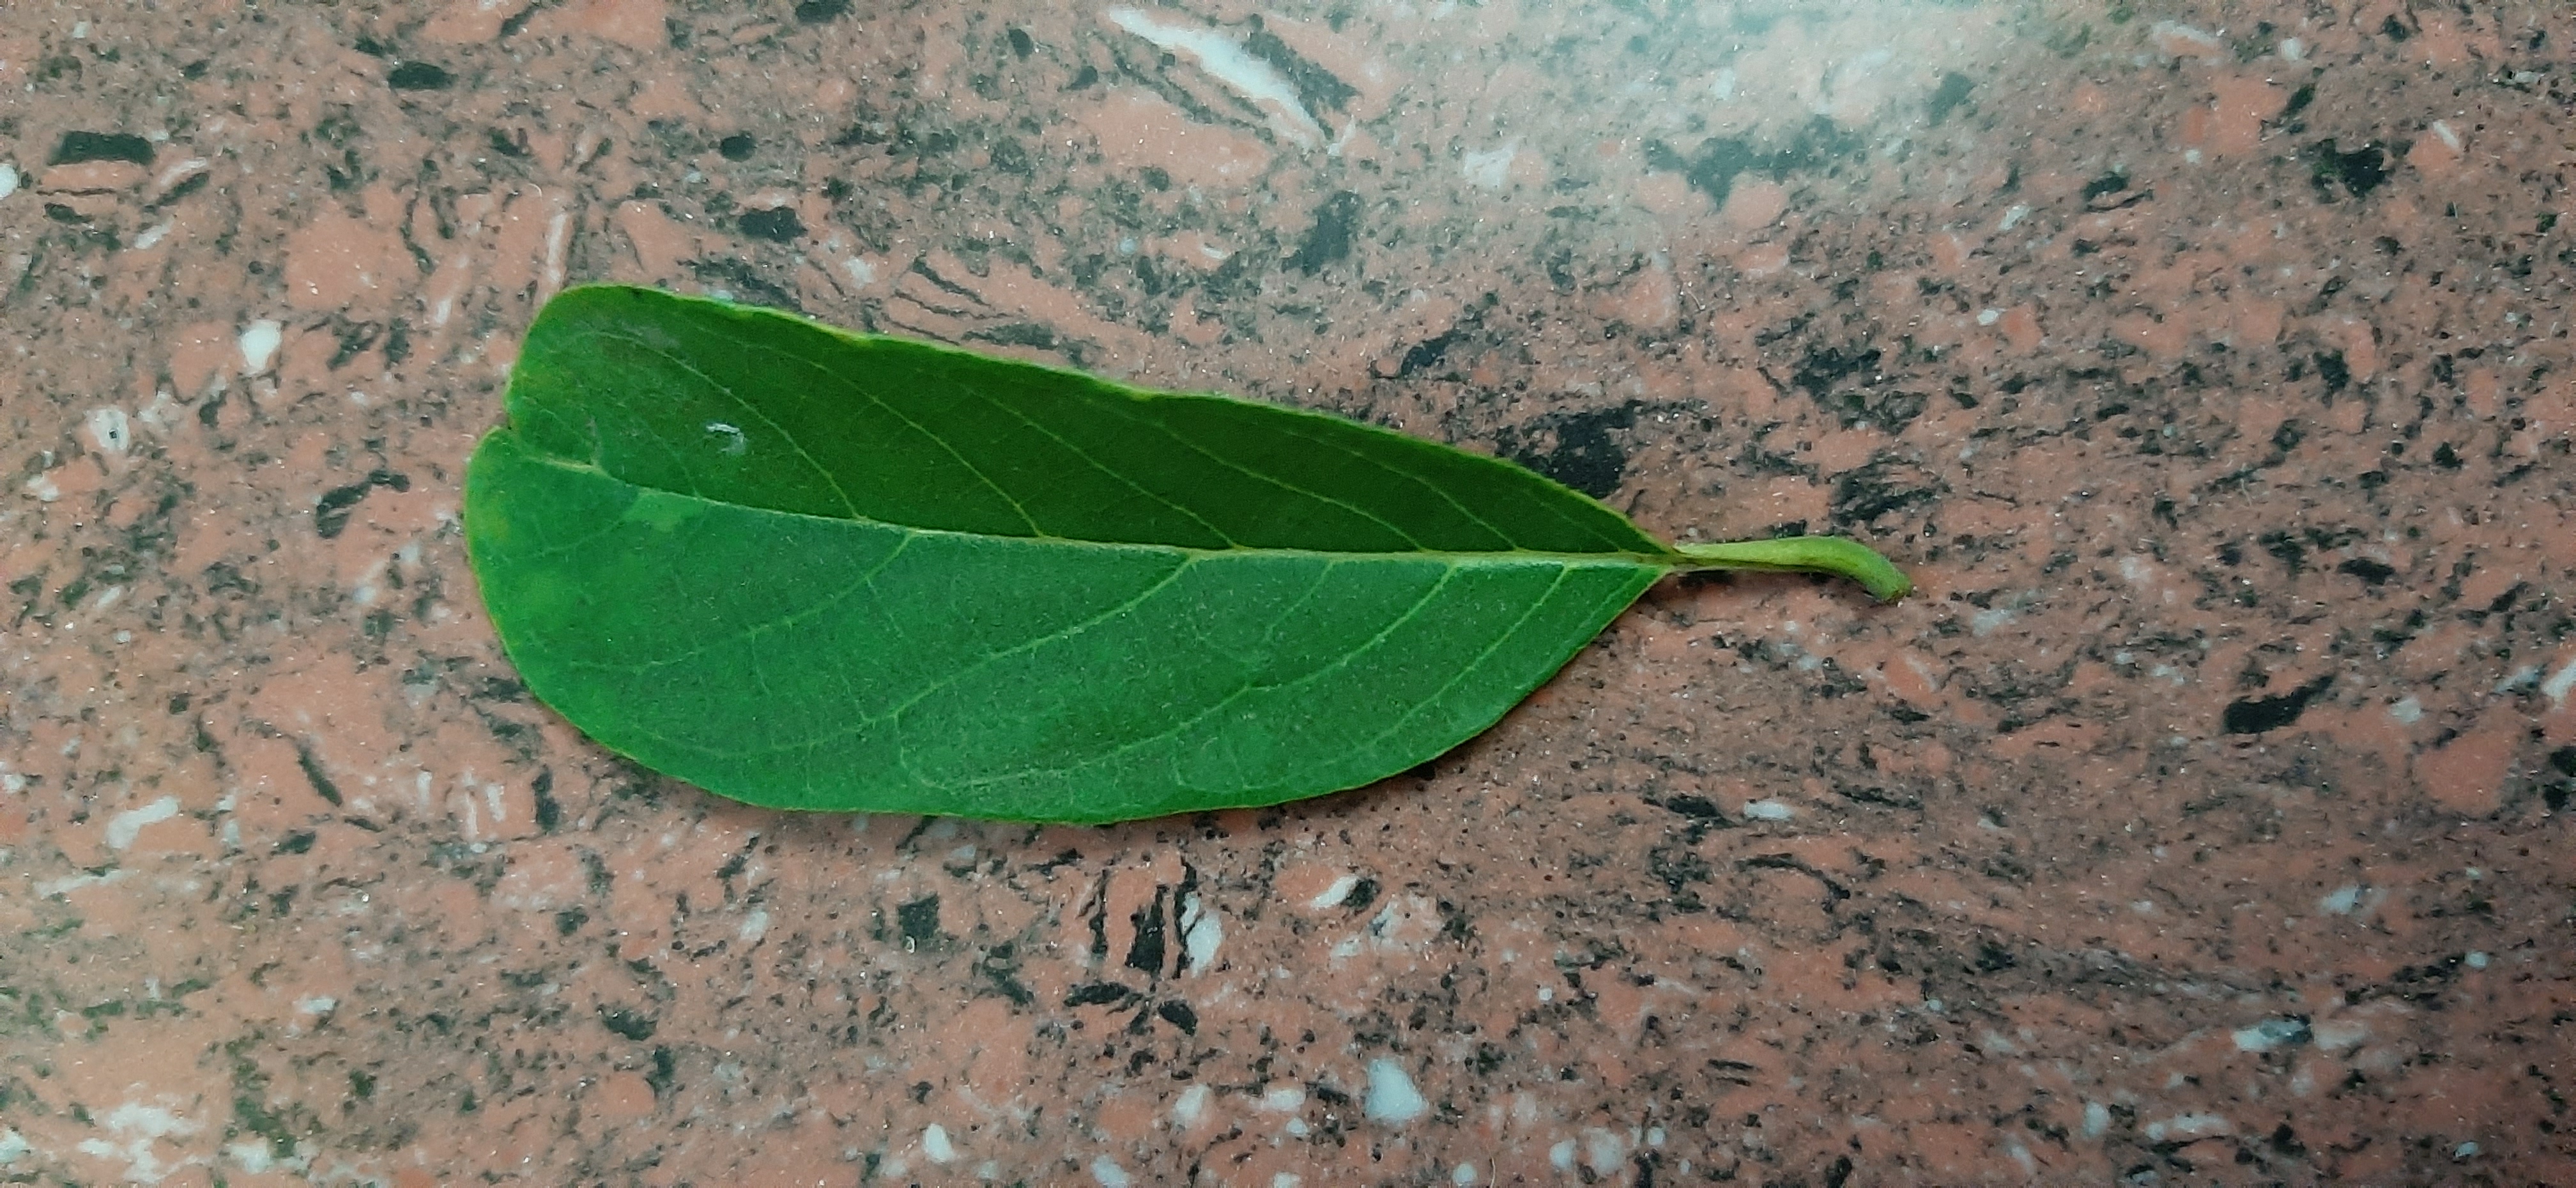
Plant: Seethapala